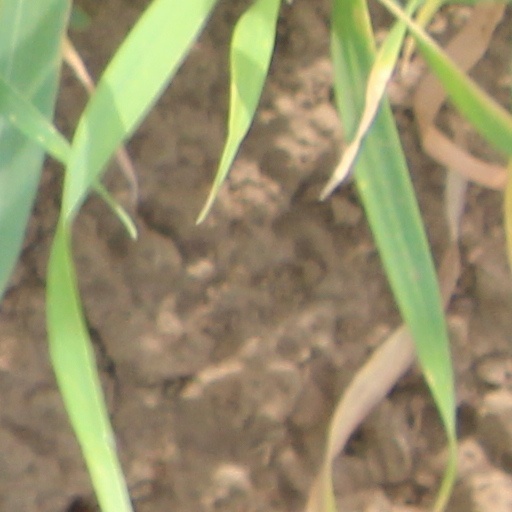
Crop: wheat